Joseph Bergman House

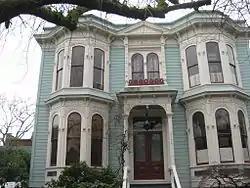
The Bergman House in 2010

The Joseph Bergman House is a house located in northwest Portland, Oregon, United States, listed on the National Register of Historic Places.